Joseph Gutheinz

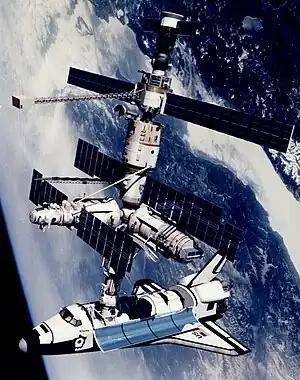
Technical rendition of STS-71 docked to Mir

Gutheinz has been on American news shows and been quoted in print publications about aviation safety and security. His activism over aviation safety and security began when he was a student aviator and saw a friend die in a helicopter crash at the U.S. Army flight school and continued thereafter with his past assignments as a Special Agent with The FAA Civil Aviation Security; a Special Agent for U.S. Department of Transportation Office of Inspector General; a Senior Special Agent with NASA Office of Inspector General and as an advisor and spokesperson for the Coalition for an Airline Passenger Bill of Rights. Gutheinz is an advocate for greater transparency in NASA. Since retiring from NASA, he has been critical of NASA's handling of the Columbia disaster and post-Columbia decisions. He has also been critical of the lack of policing for American air balloon pilots. Gutheinz has been a critic of the FAA’s lack of scrutiny over the foreign registration of aircraft.